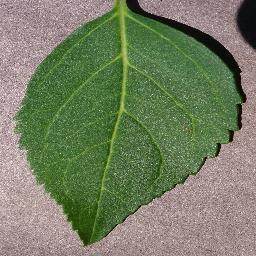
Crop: cherry
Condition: (including_sour)_healthy